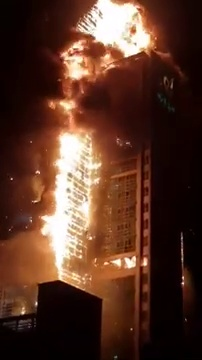
Fire: yes
Smoke: no